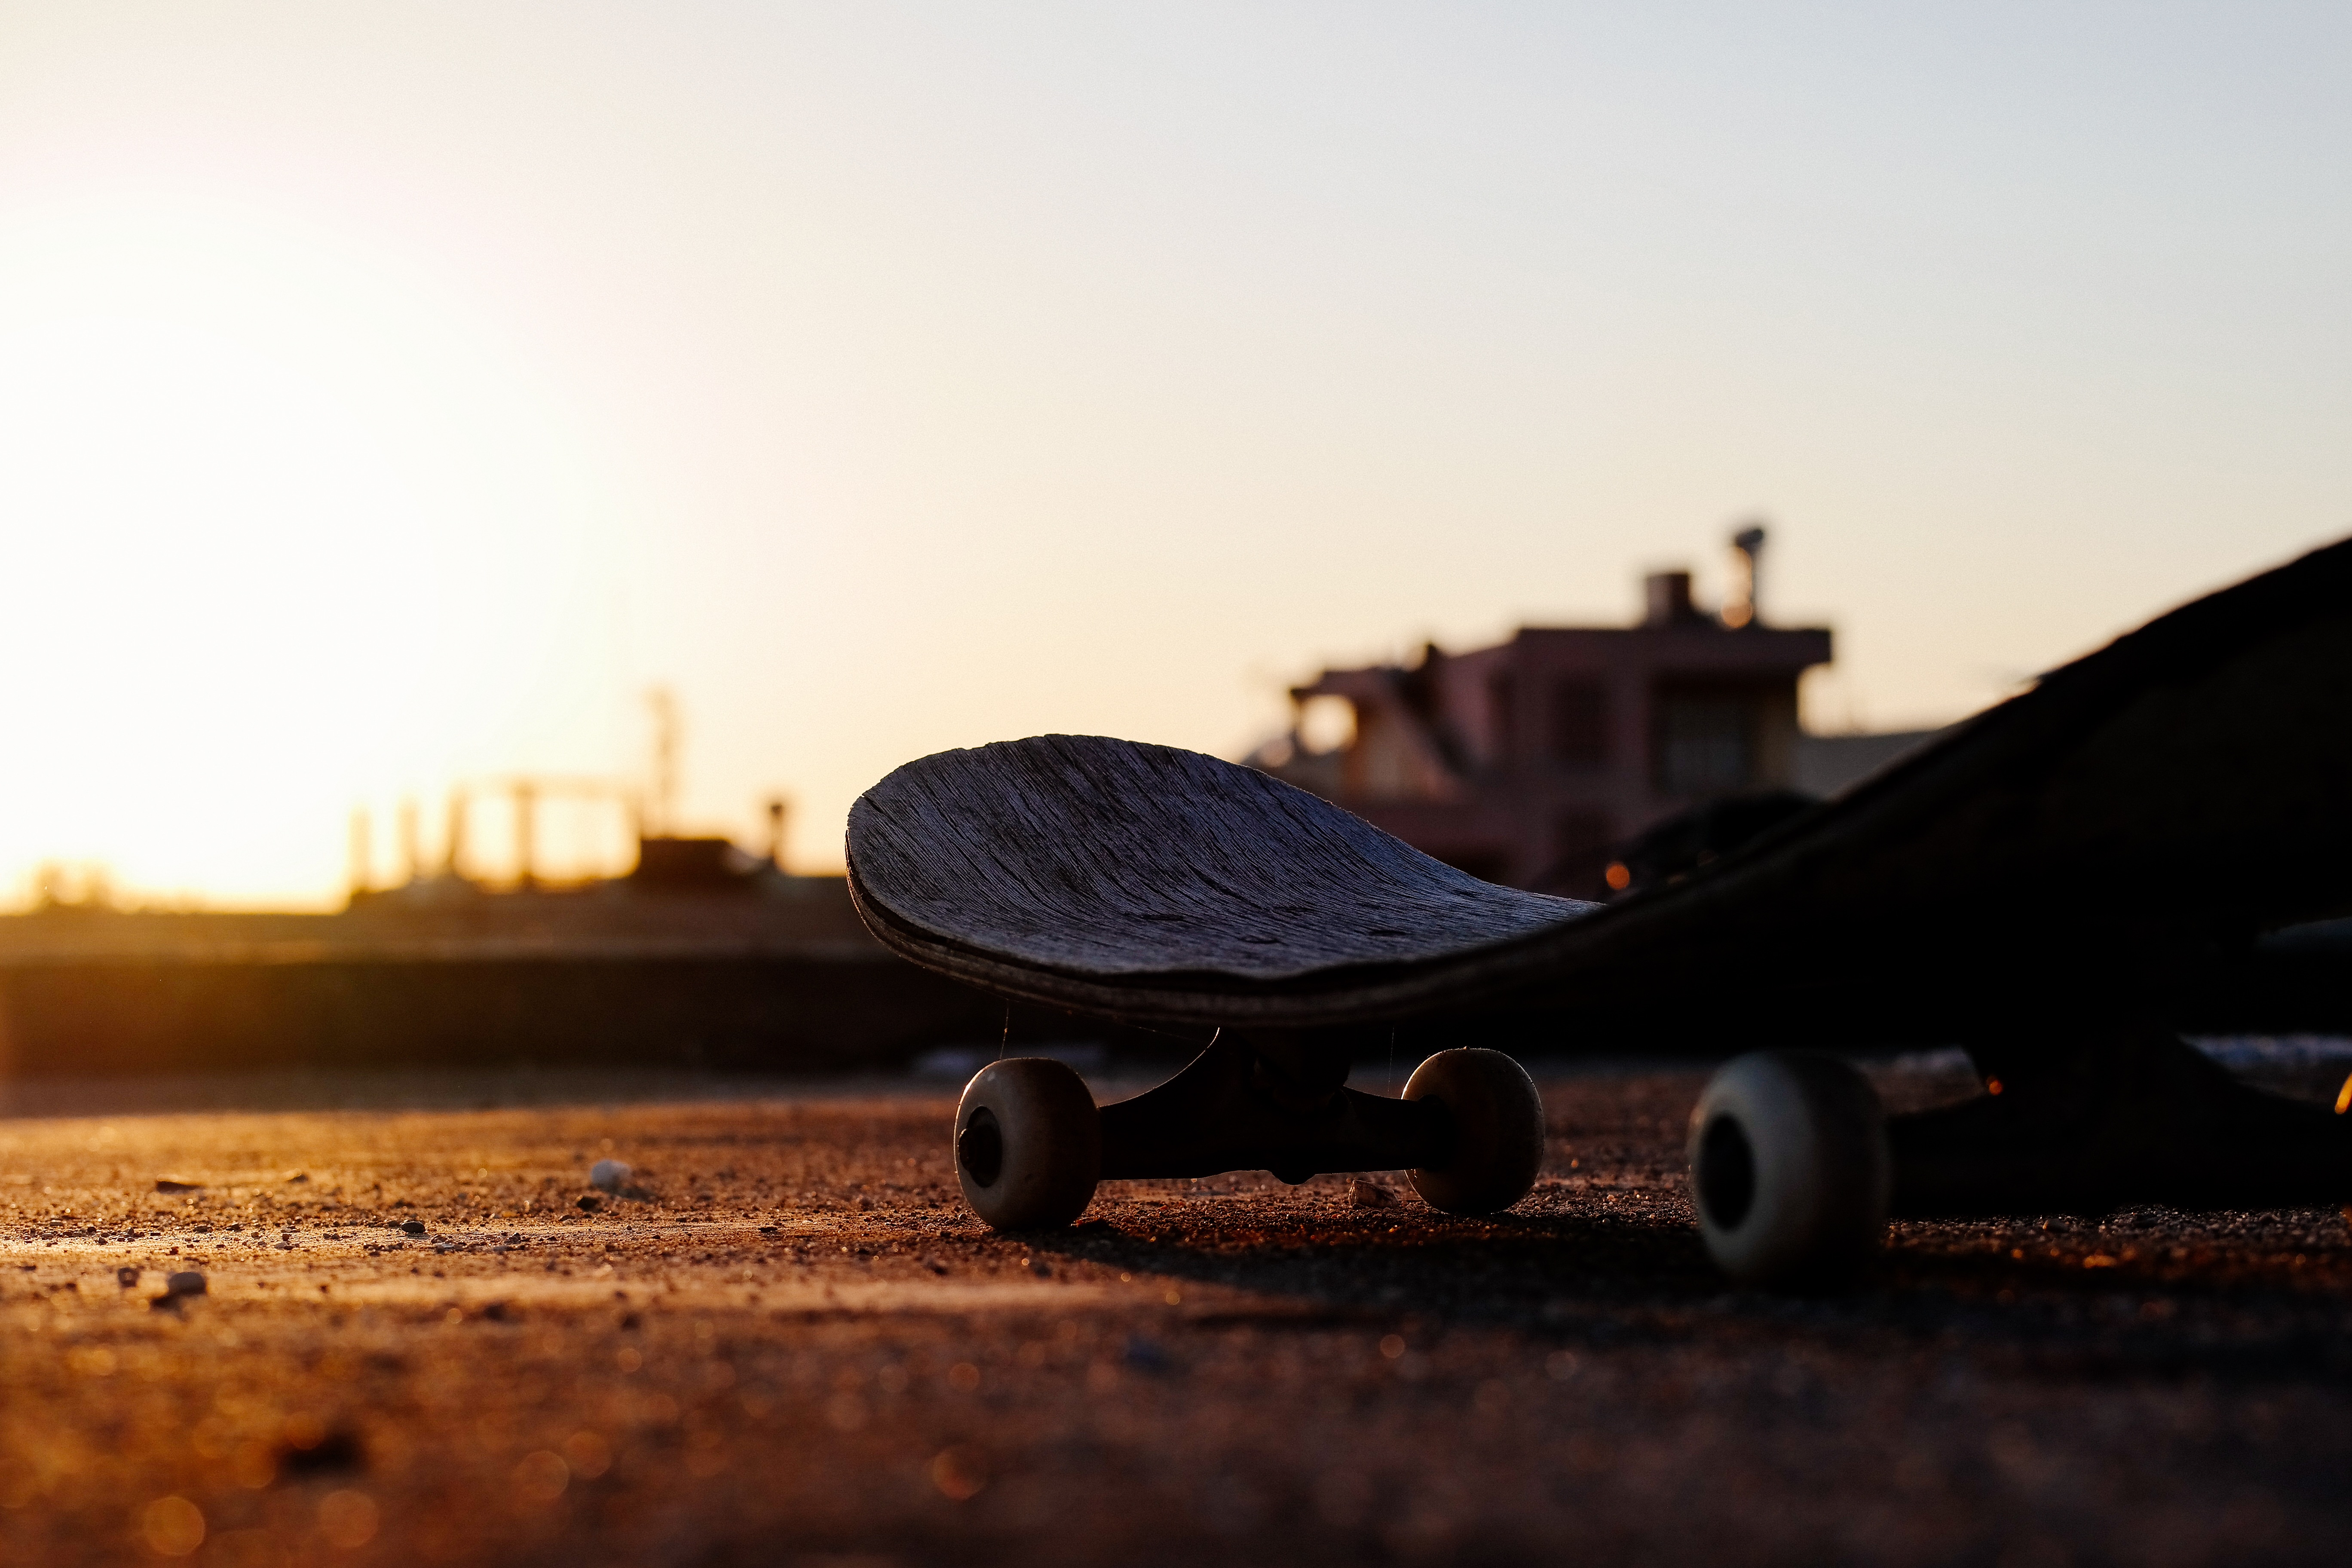
sunrise, sunset, photography, sunlight, morning, skateboard, airplane, aircraft, dusk, evening, flight, atmosphere of earth